Fracture mechanics

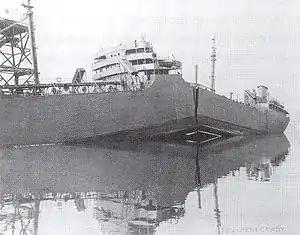
The S.S. "Schenectady" split apart by brittle fracture while in harbor, 1943.

But a problem arose for the NRL researchers because naval materials, e.g., ship-plate steel, are not perfectly elastic but undergo significant plastic deformation at the tip of a crack. One basic assumption in Irwin's linear elastic fracture mechanics is small scale yielding, the condition that the size of the plastic zone is small compared to the crack length. However, this assumption is quite restrictive for certain types of failure in structural steels though such steels can be prone to brittle fracture, which has led to a number of catastrophic failures.